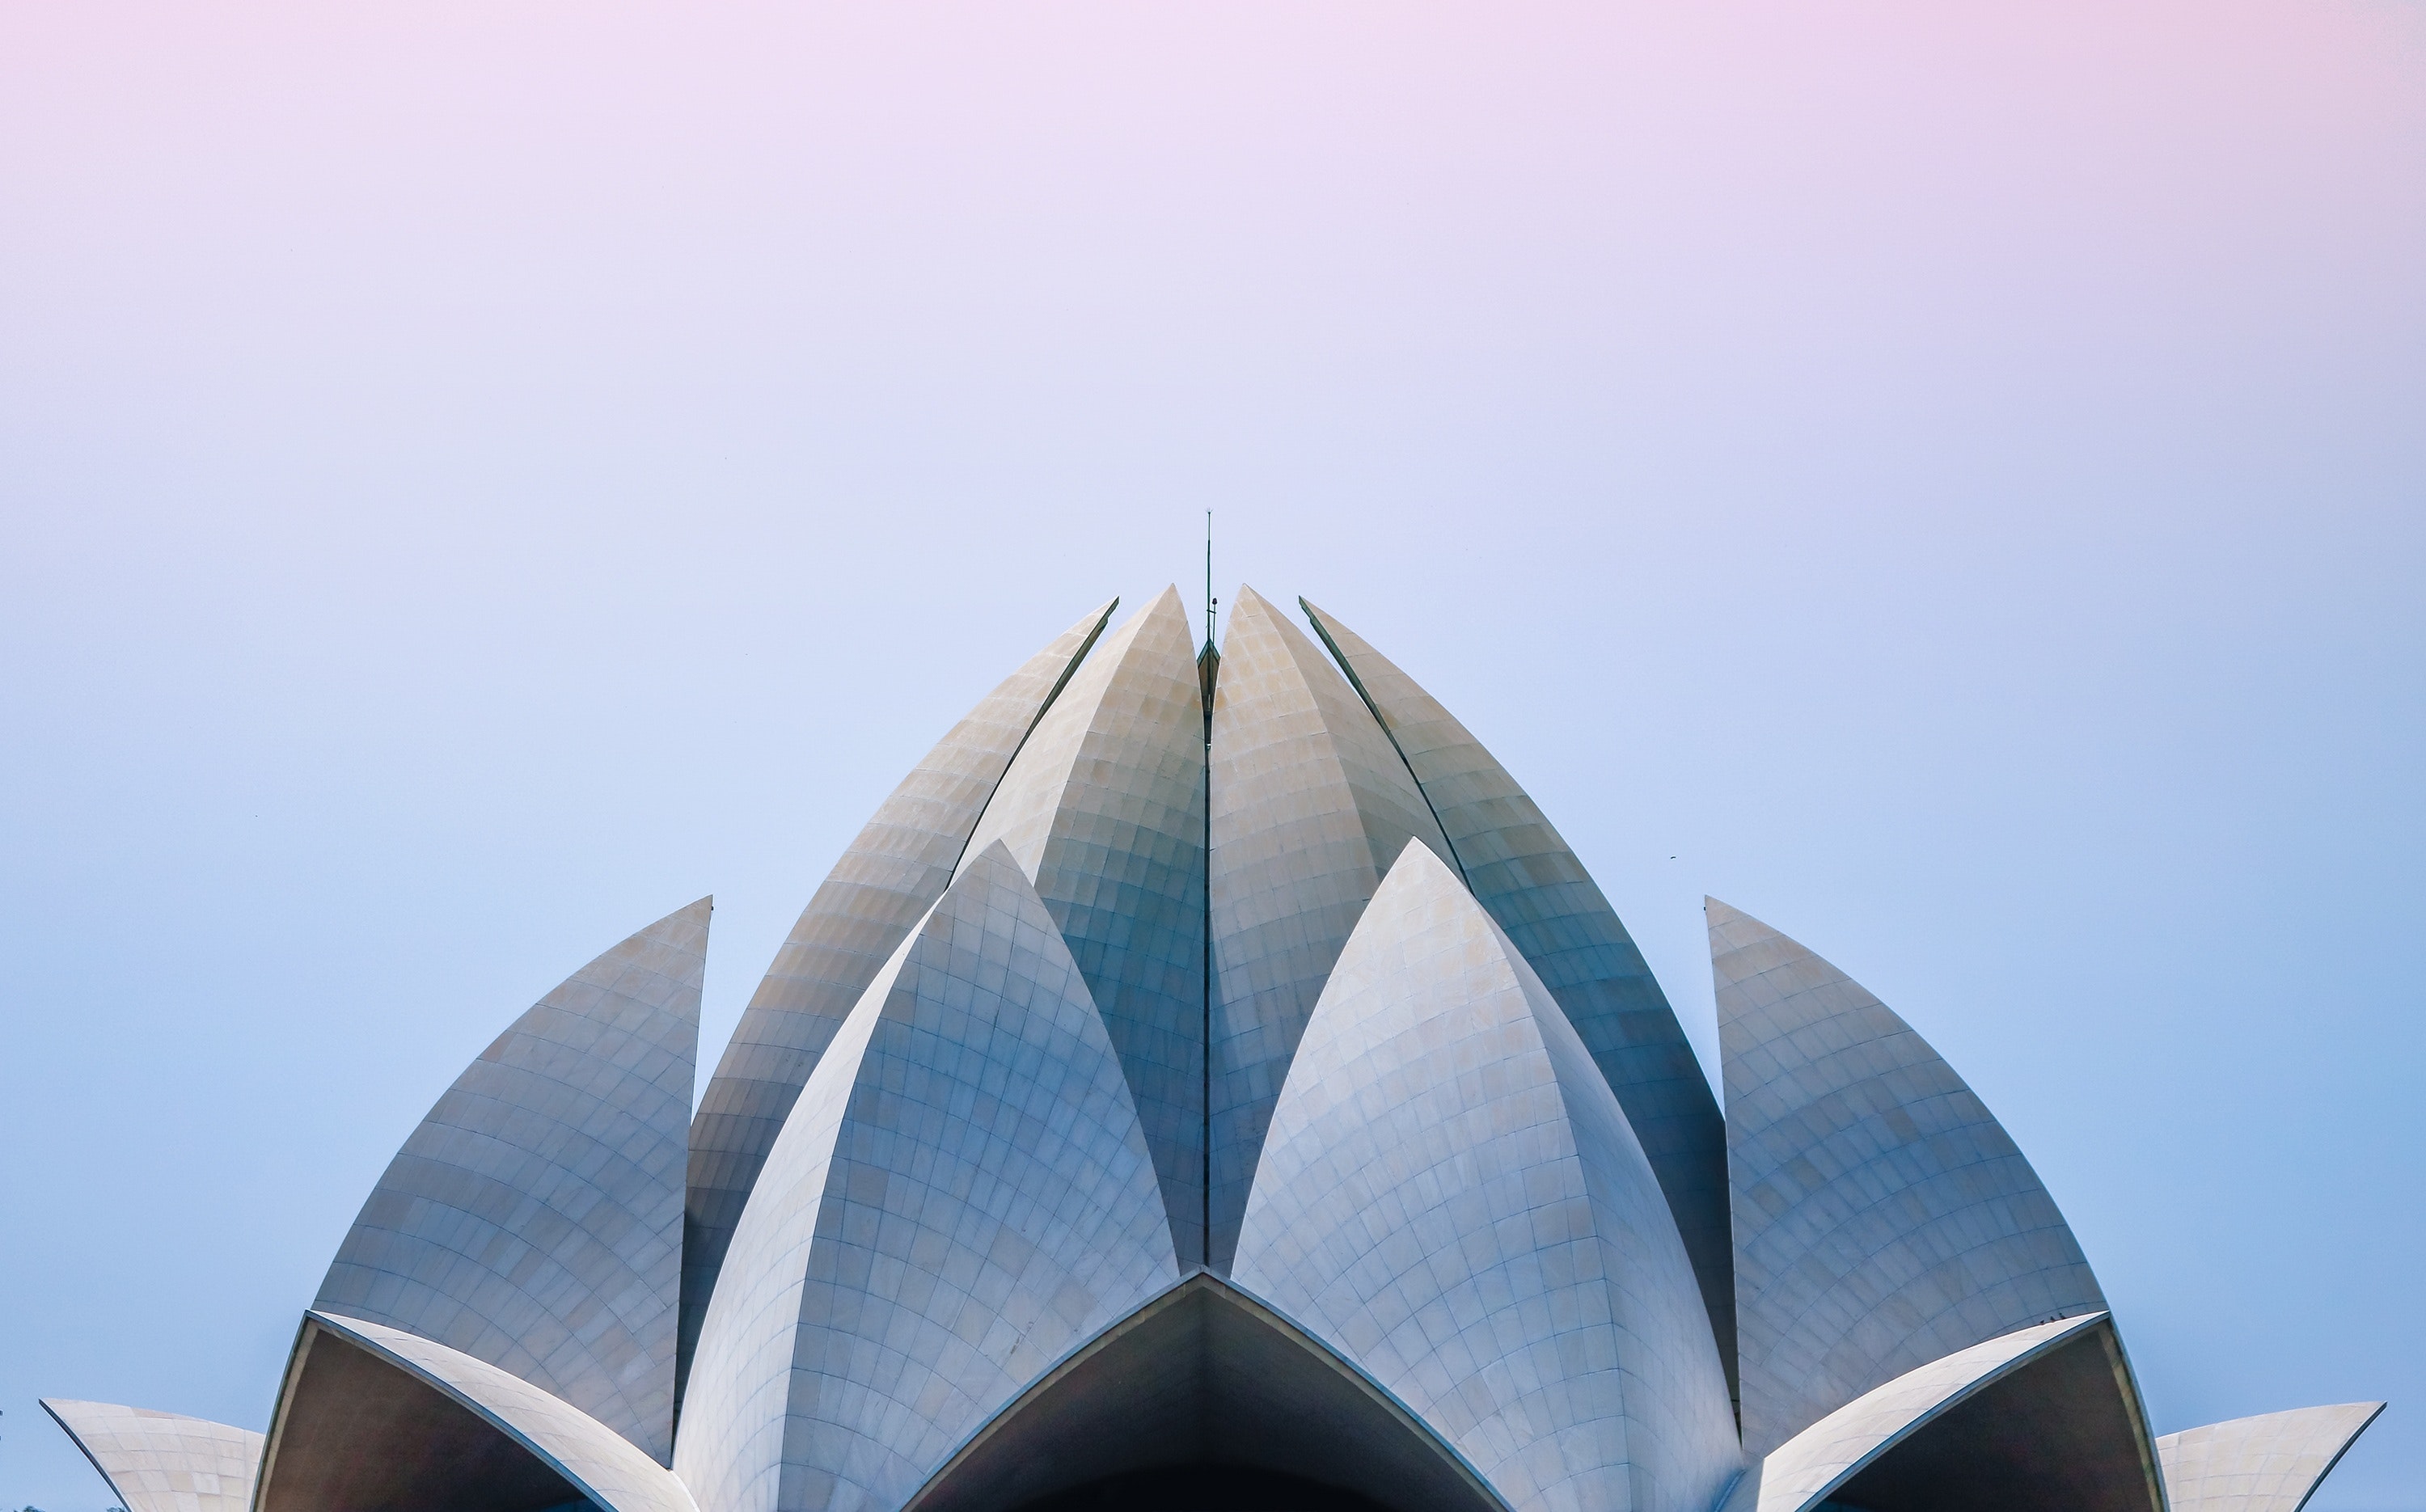
blue, architecture, white, landmark, sky, daytime, symmetry, design, line, building, cloud, stock photography, dome, place of worship, world, arch, opera house, facade, city